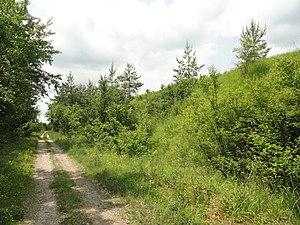
Un chemin à Huiron, compris dans la ZNIEFF Pelouses des talus de l'ancienne voie ferrée de Huiron à Sompuis.
Huiron est une commune française, située dans le département de la Marne en région Grand Est.
La Marne compte 182 sites classés zone naturelle d'intérêt écologique, faunistique et floristique de type I et II.